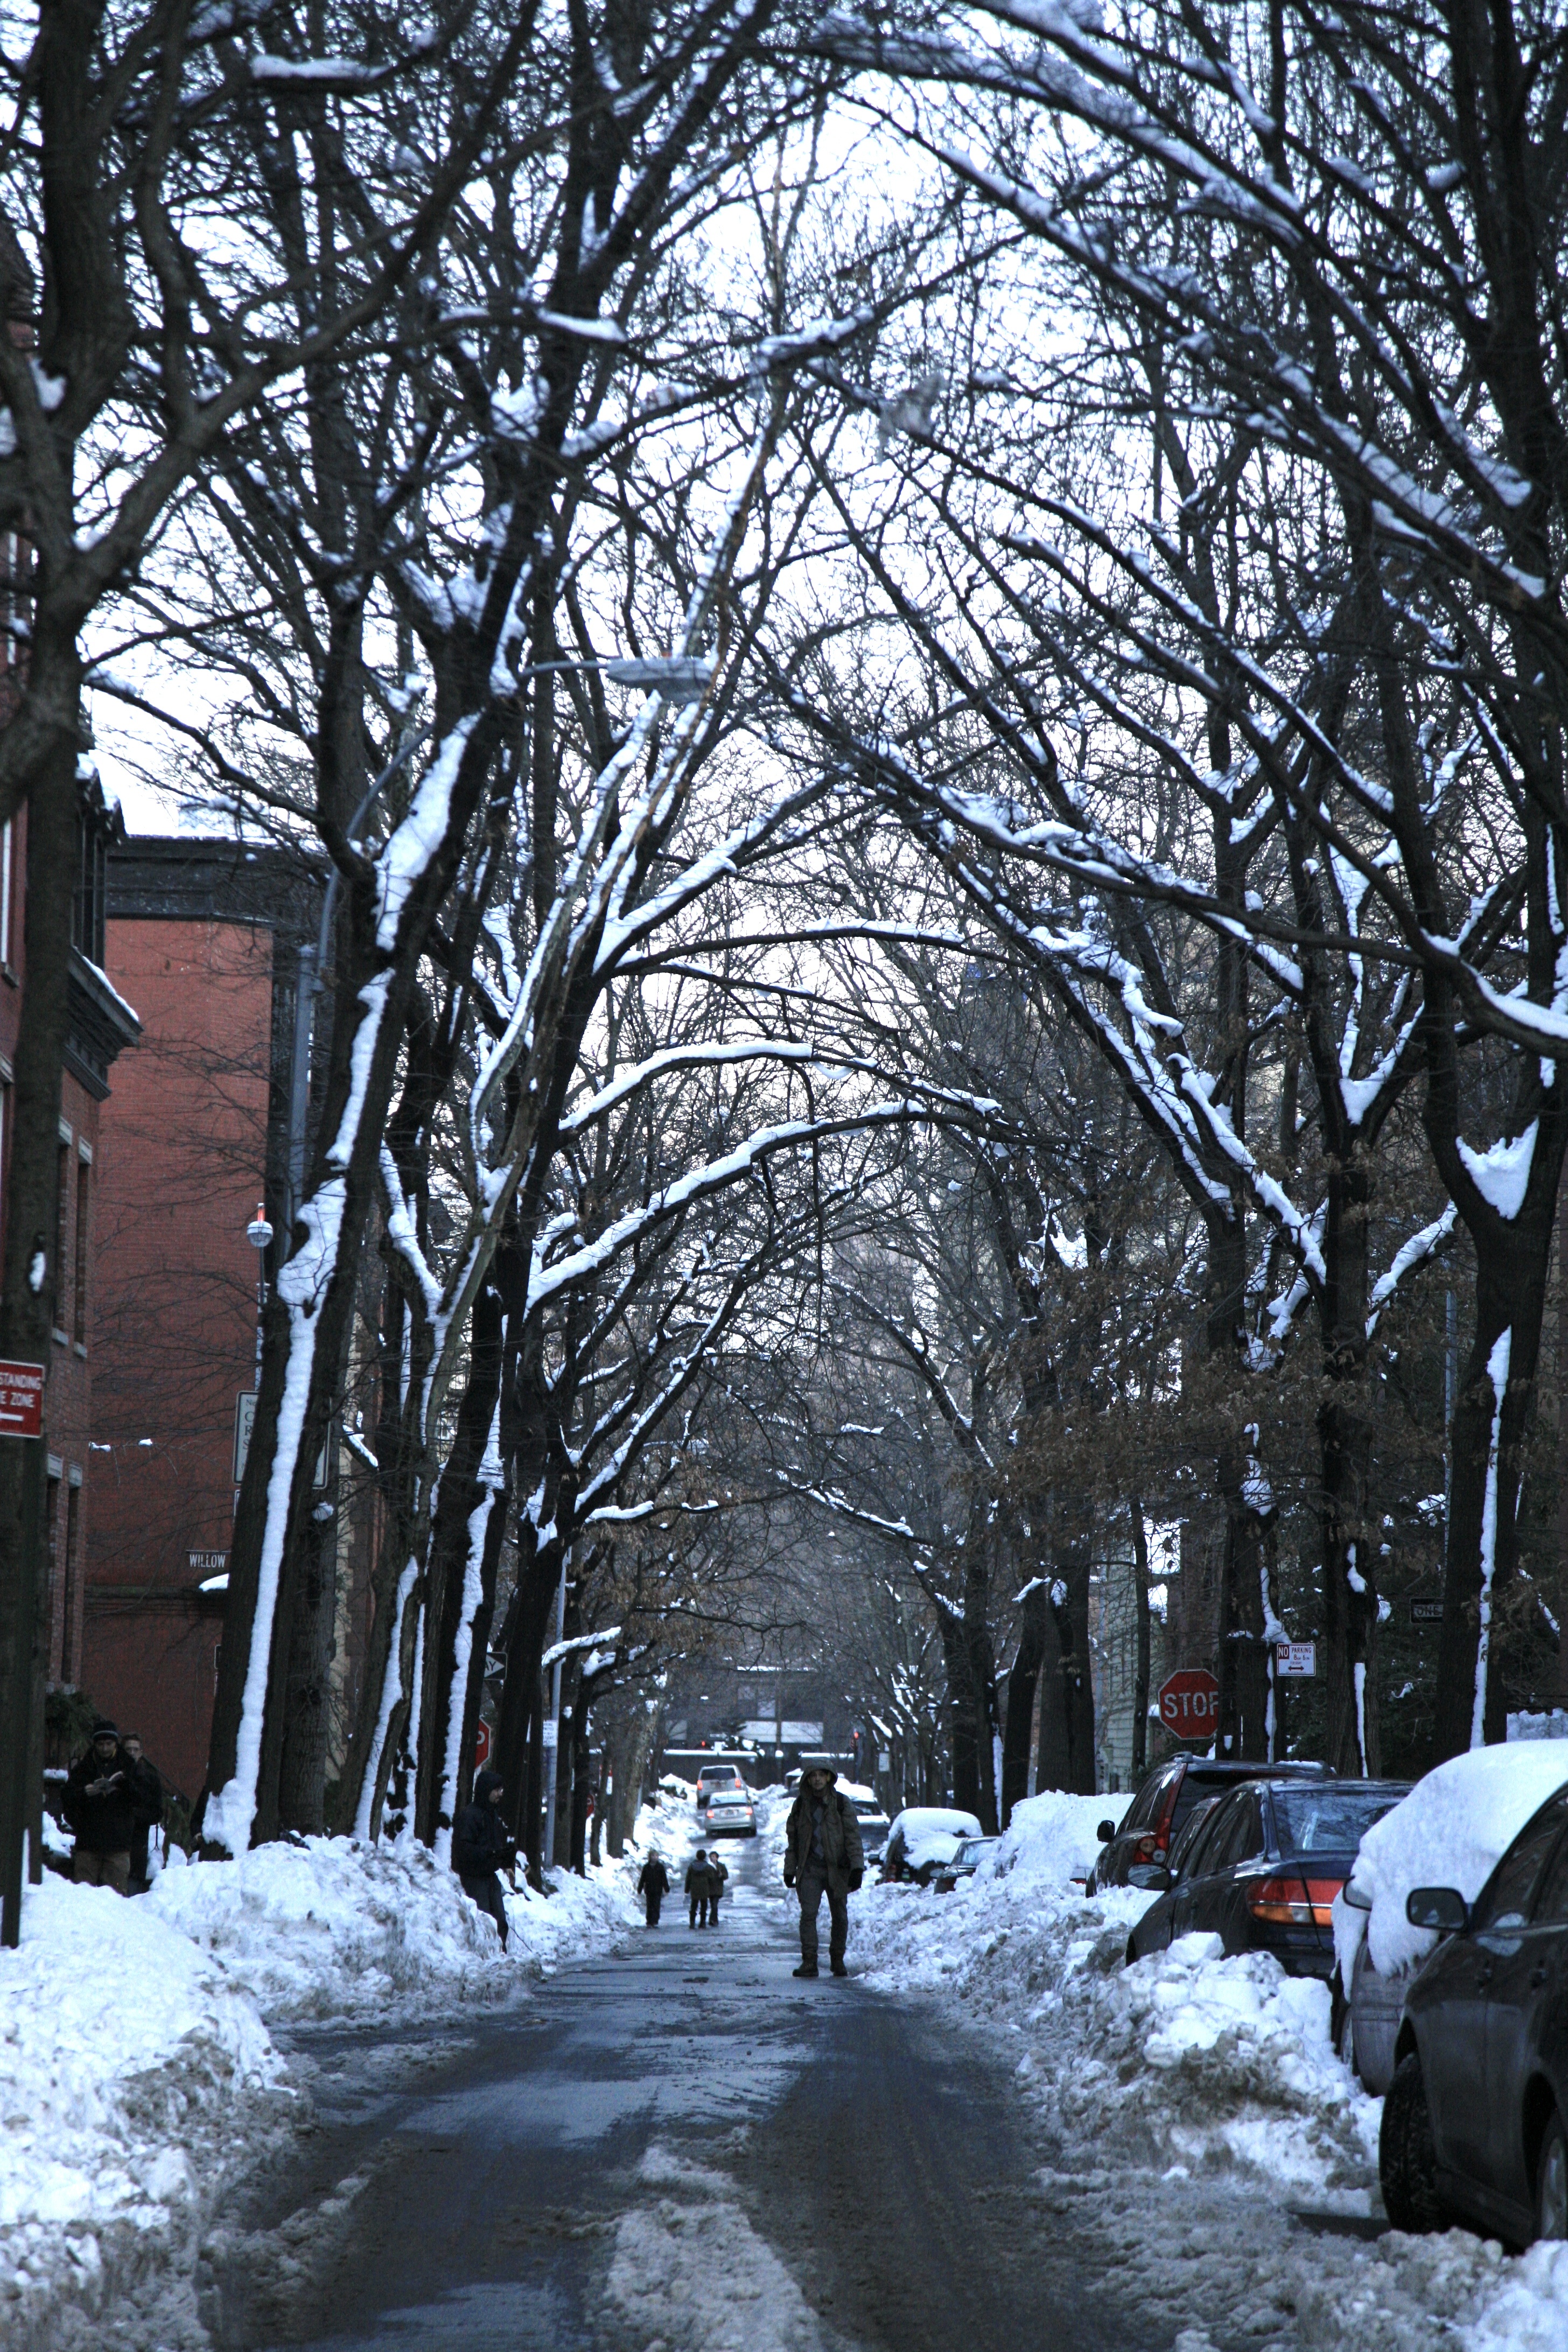
tree, branch, snow, winter, plant, frost, ice, nyc, weather, brooklyn, season, newyork, newyorkcity, ny, blizzard, freezing, brooklynheights, woody plant, winter storm, rain and snow mixed